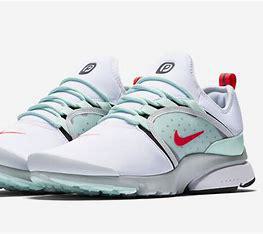
Brand: Nike
Model: Presto Fly